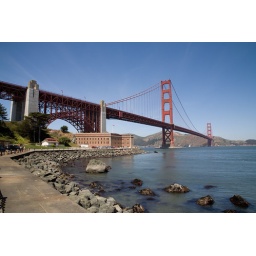
The building under the bridge is that fortress built to protect San Francisco.